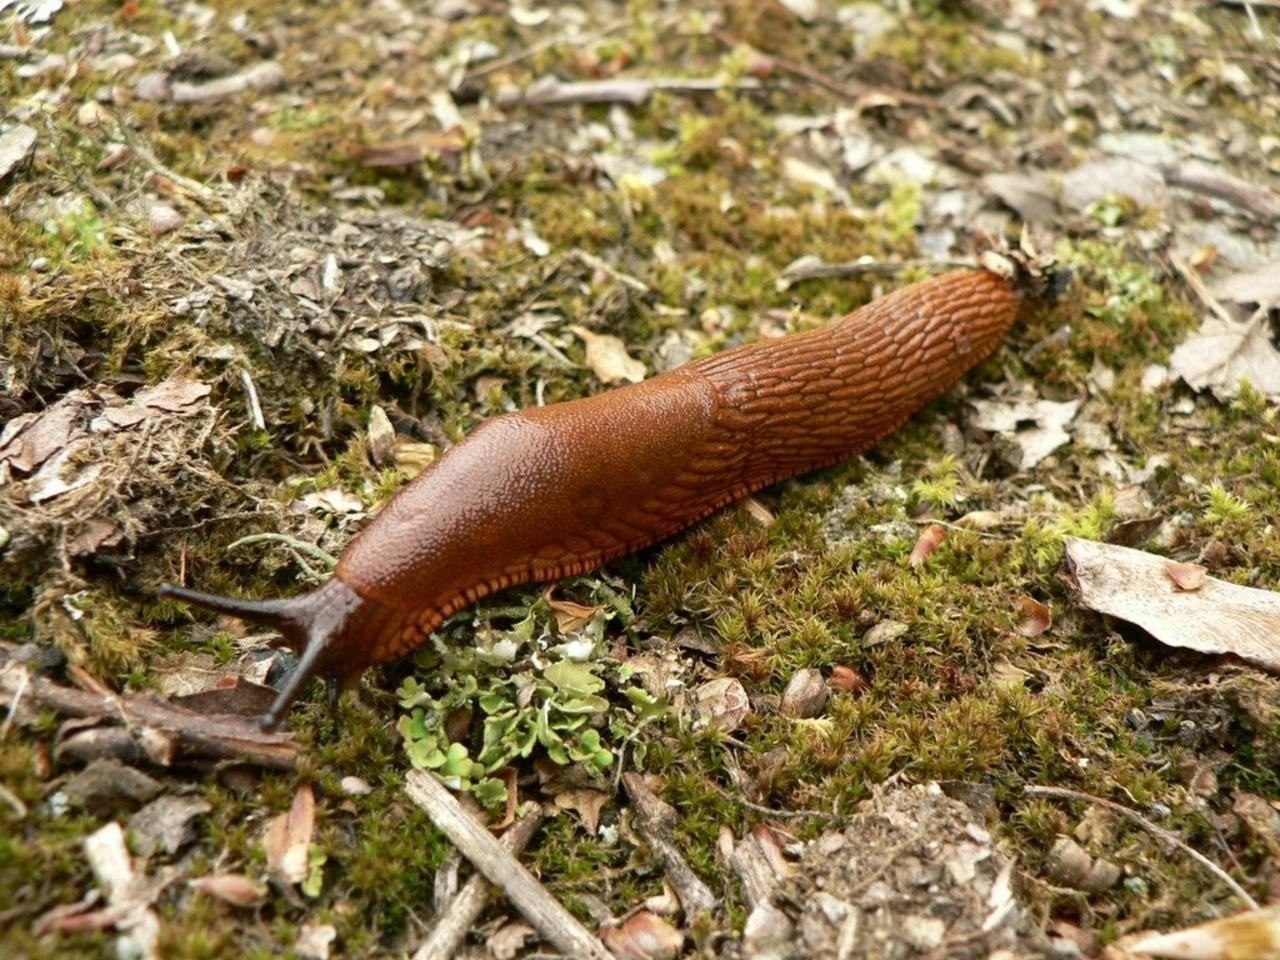
wildlife, red, fauna, invertebrate, animals, slug, snails, slugs, lacertidae, snails and slugs